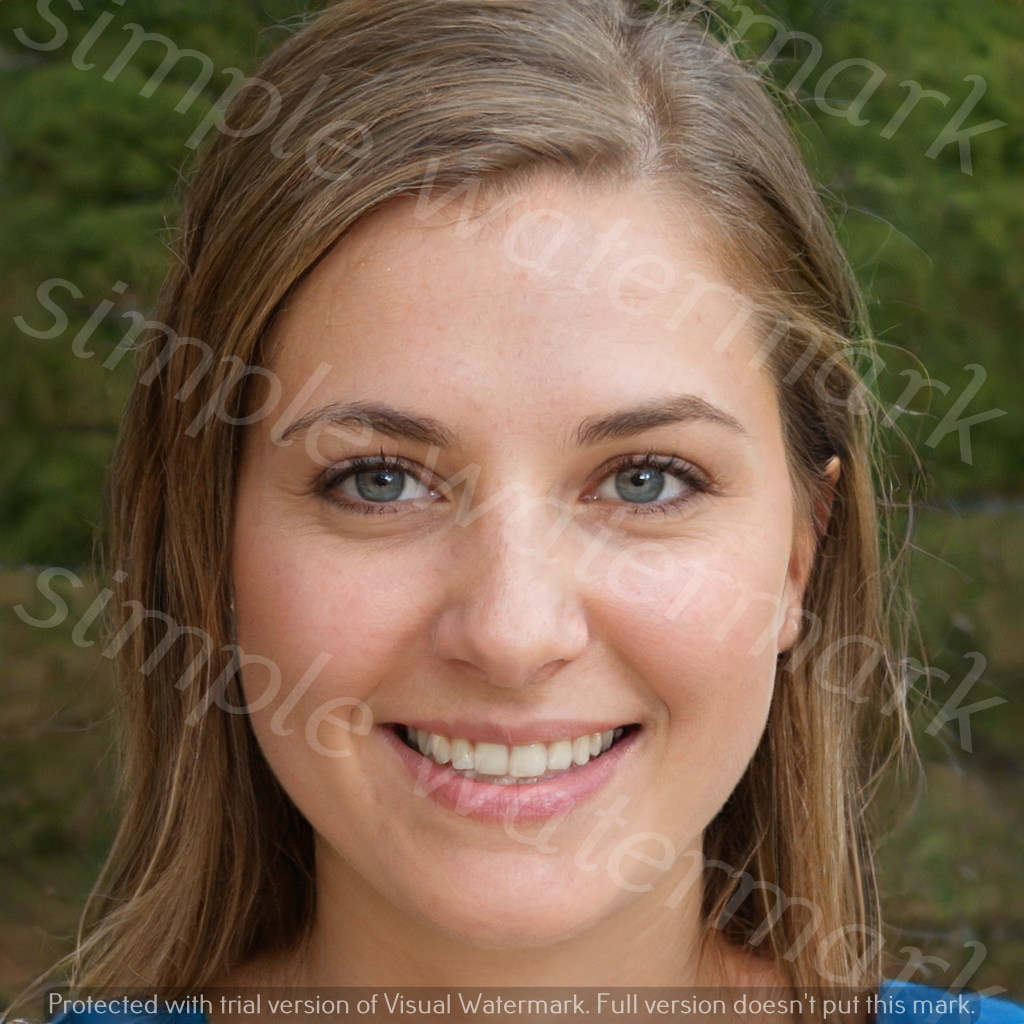
Label: Watermark